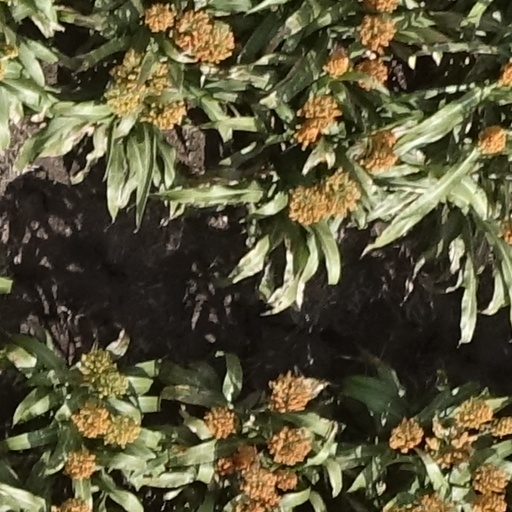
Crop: sorghum